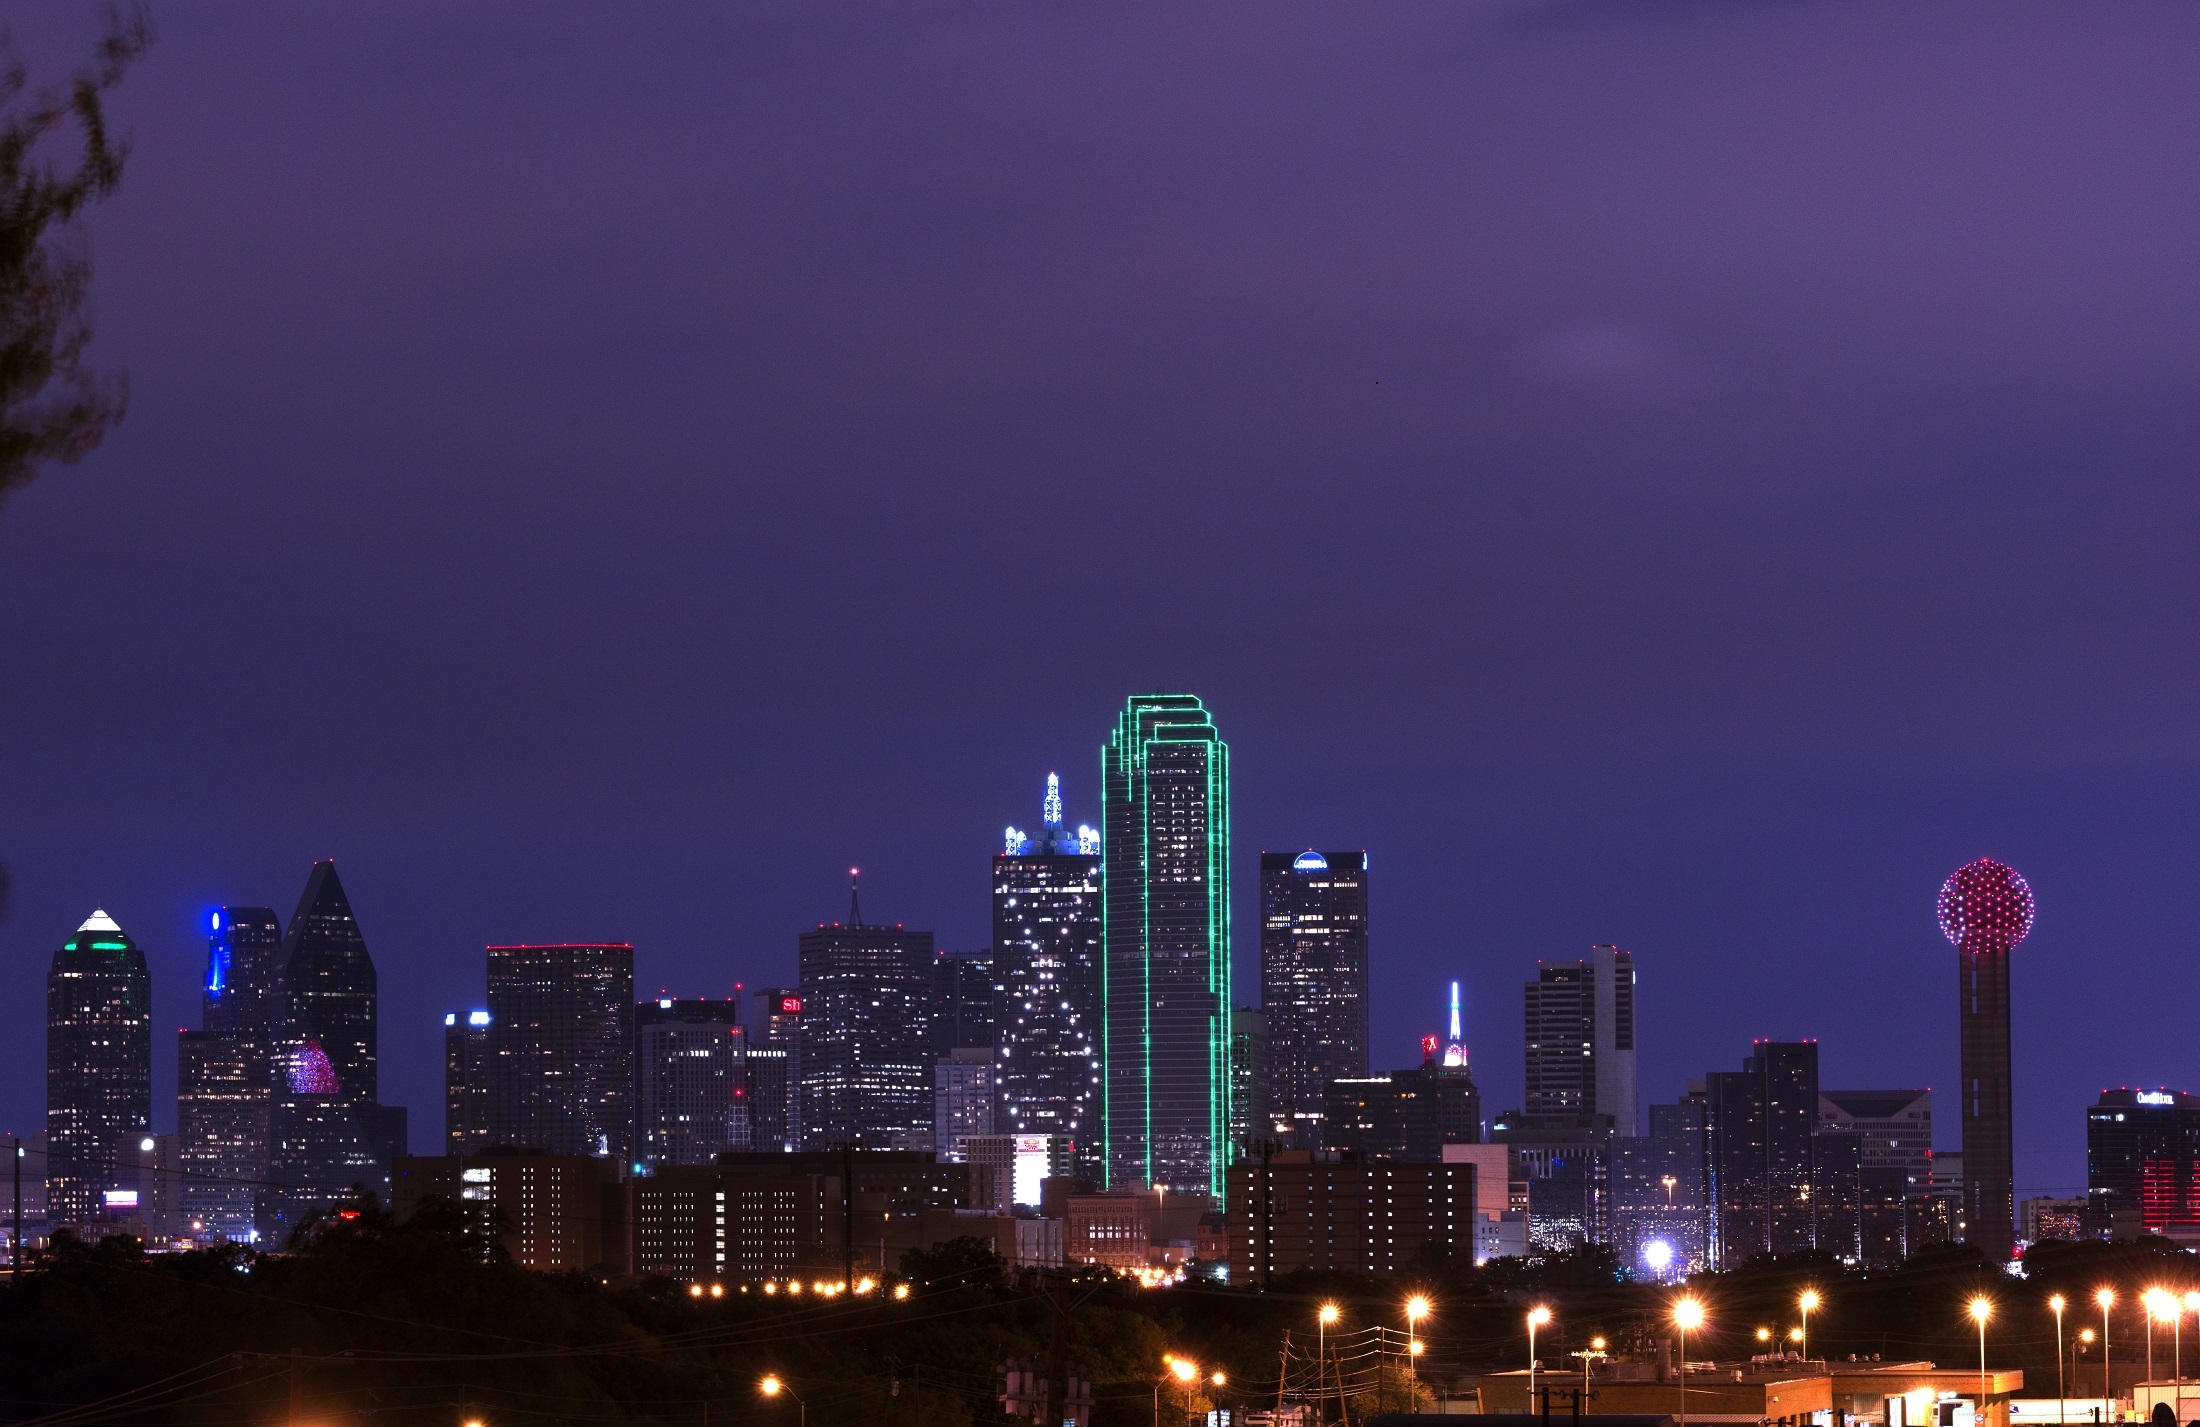
horizon, architecture, sky, skyline, night, dawn, city, skyscraper, urban, highrise, cityscape, panorama, downtown, dusk, evening, twilight, scenic, usa, illuminated, buildings, towers, texas, dallas, metropolis, reunion tower, geographical feature, human settlement, atmosphere of earth, metropolitan area